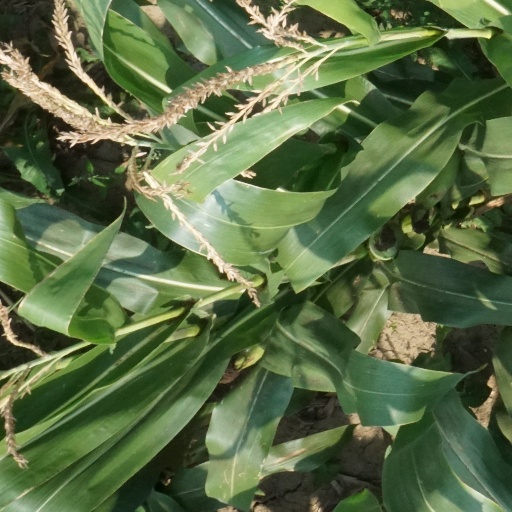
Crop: maize; corn